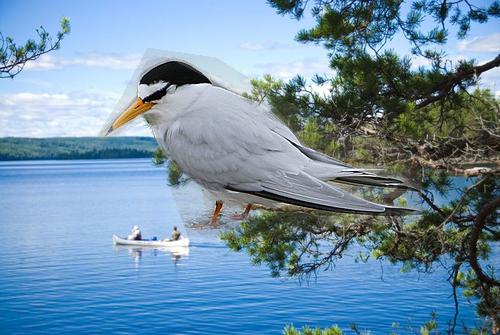
Bird species: Least_Tern
Bird type: waterbird
Background: water